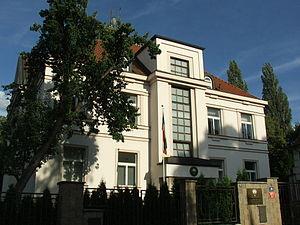
Ambassade du Koweït à Prague - Bubeneč, Tchéquie